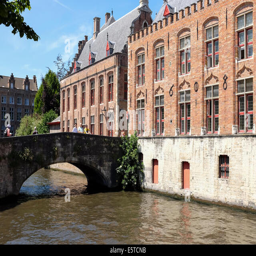
historical buildings in the canals